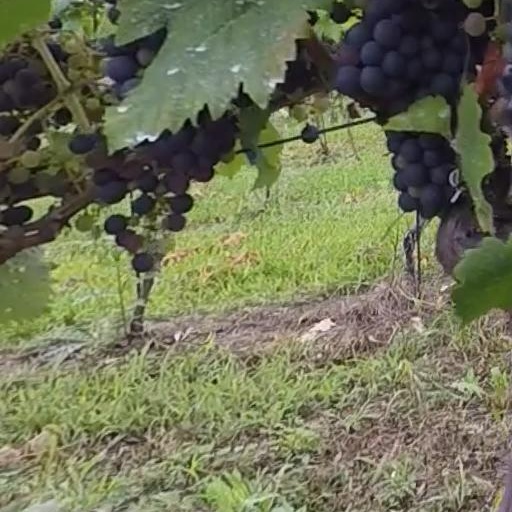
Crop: grape